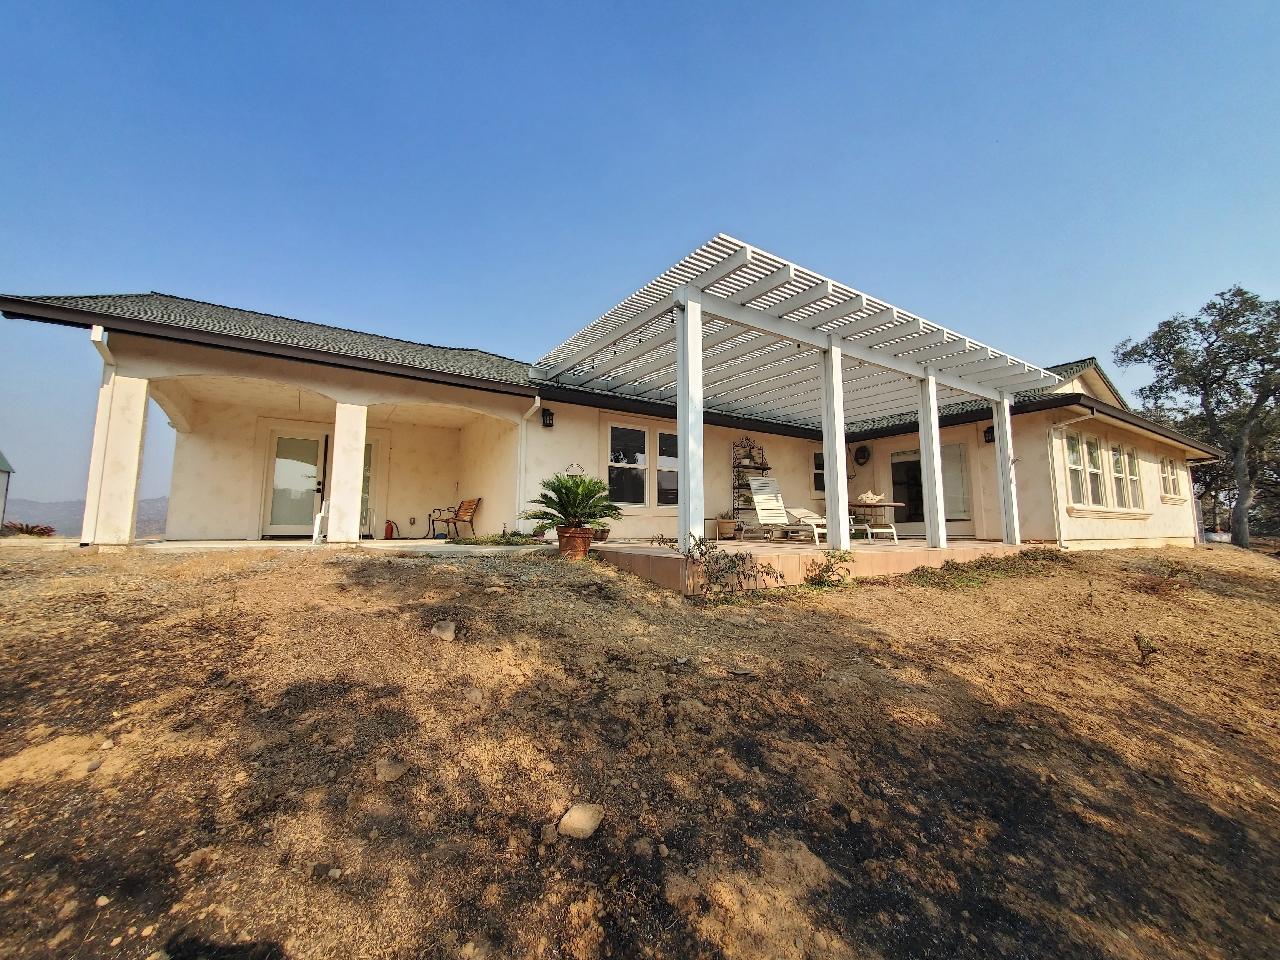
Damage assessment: no_damage